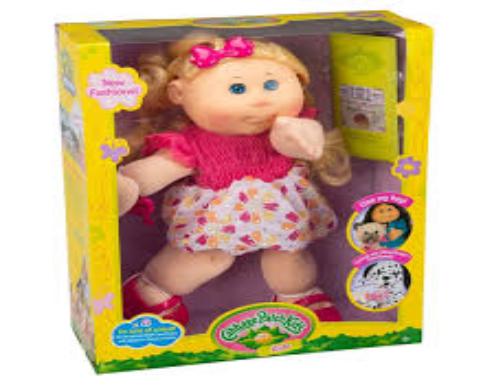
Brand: Cabbage Patch Kids
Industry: Leisure